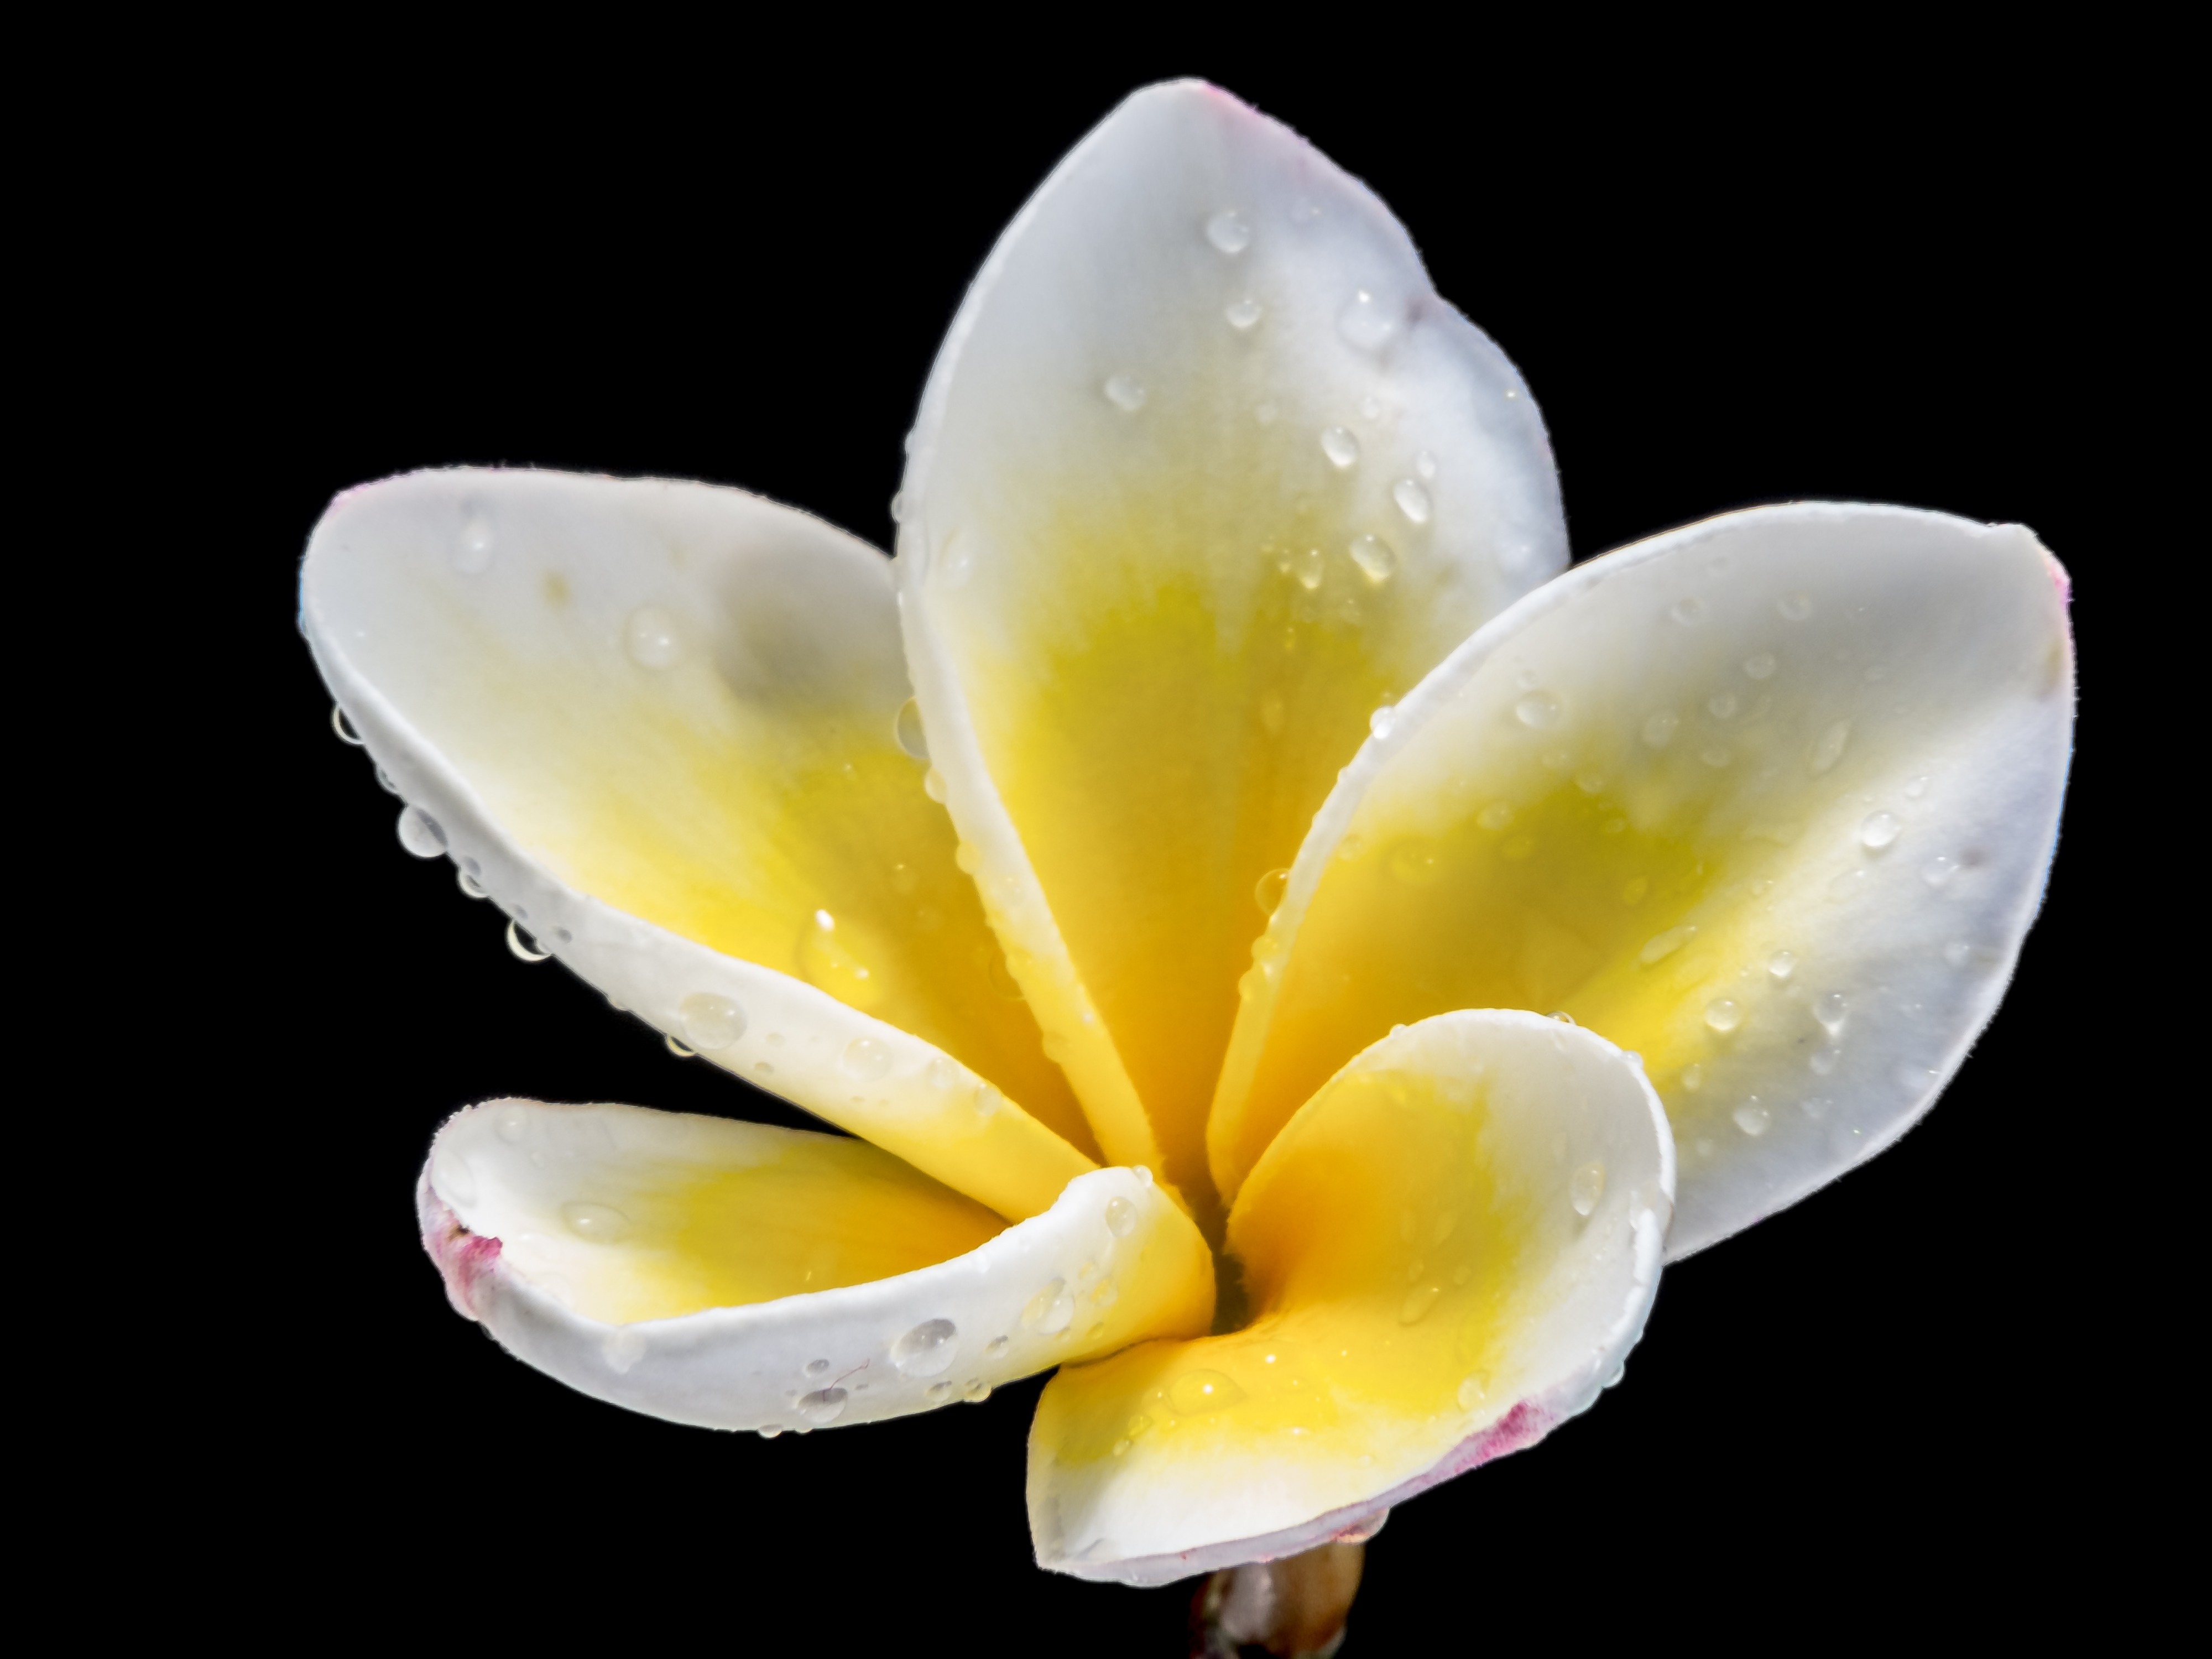
blossom, plant, white, flower, petal, bloom, food, produce, yellow, flora, petals, beautiful, exotic, apocynaceae, plumeria, arum, macro photography, ornamental plant, inflorescence, frangipani, flowering plant, ornamental flower, white yellow, temple tree, dog gift greenhouse, national flower, land plant, frangipandi, flor de cebo, west indian frangipani, plumeria alba, calyx lobes